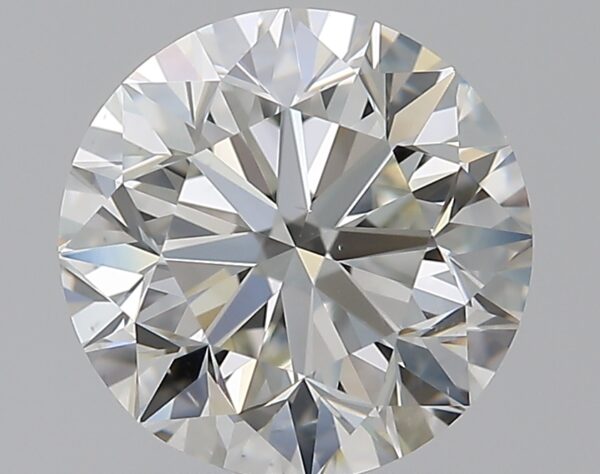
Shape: round
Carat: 1.7
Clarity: VS2
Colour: I
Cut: VG
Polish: EX
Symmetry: EX
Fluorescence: N
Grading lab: GIA
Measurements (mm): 7.41 x 7.45 x 4.81